Venezuelan independence

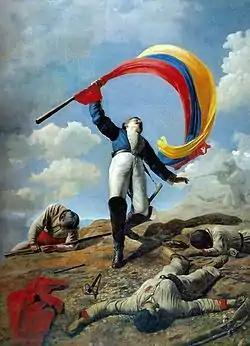
"The Death of Girardot in Bárbula" - Oil painting by Cristóbal Rojas

Bolivar goes to Valencia with Urdaneta's column where he makes a concentration of troops and divides them into 3 columns: the first commanded by Garcia de Serna to Barquisimeto against the Indian Reyes Vargas, the second led by Atanasio Girardot to Puerto Cabello by the road of Aguas Calientes, and the third by Rafael Urdaneta also to Puerto Cabello but by the road of San Esteban. García de Cerna triumphs over Reyes Vargas in Cerritos Blancos while in Puerto Cabello, Urdaneta and Girardot took the fortresses of Vigía alta, Vigía baja, and the outer town. Monteverde receives reinforcements and launches an offensive on Valencia, Bolívar waits for him in Naguanagua and on September 30, defeats him in the battle of Bárbula. The royalists are defeated again in the battle of Trincheras, on October 3. Monteverde withdraws to Puerto Cabello and Bolívar returns to Caracas after sending Urdaneta against Coro.